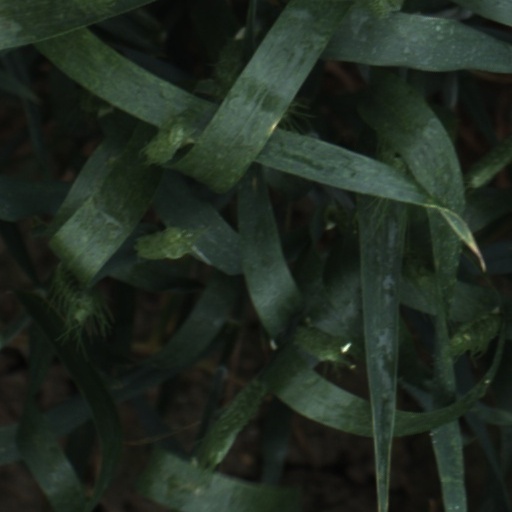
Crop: wheat